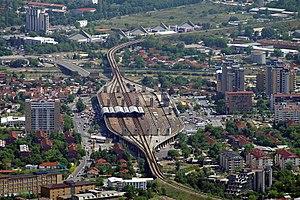
La gare de Skopje, est la principale gare ferroviaire de Skopje, capitale de la Macédoine du Nord. Elle est située dans la municipalité de Tsentar, en bordure du centre-ville et du quartier résidentiel d'Aerodrom. C'est un des éléments architecturaux les plus marquants de la reconstruction de la ville, détruite par un séisme en 1963, mais elle est aujourd'hui en mauvais état et doit être l'objet de rénovations qui s'achèveront avant 2015. Sa particularité vient du fait qu'elle se trouve sur un pont enjambant un boulevard ainsi que la gare routière de Skopje, ce qui permet de séparer les piétons des véhicules et de constituer un centre regroupant divers moyens de transport.
Skopje est la capitale et la plus grande ville de la Macédoine du Nord. Elle compte aujourd'hui un peu plus de 500 000 habitants, soit le tiers de la population totale du pays, dont une forte minorité d'Albanais et des communautés turque et rom. Seule métropole nord-macédonienne, elle concentre la majeure partie des fonctions administratives, économiques et culturelles du pays. Elle est située sur un important carrefour routier des Balkans, entre l'Égée et le Danube, et l'Adriatique et la mer Noire, et vit principalement de l'industrie métallurgique, agroalimentaire et textile.